Mermaids: The Body Found

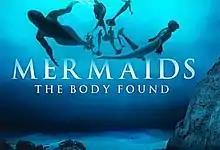

Mermaids: The Body Found is a pseudo-documentary television program originally aired on American TV channels Animal Planet (May 27, 2012) and Discovery Channel (June 17, 2012). It tells a story of a scientific team's investigative efforts to uncover the source behind mysterious underwater recordings of an unidentified marine body. The show presents the controversial aquatic ape hypothesis as evidence that mermaids exist, along with a digitally manufactured video. A sequel broadcast called "Mermaids: The New Evidence" aired May 26, 2013.